Brașov

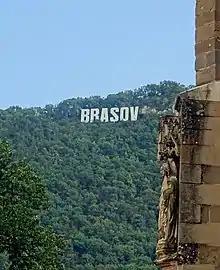
One of the statues of Biserica Neagră and the BRAȘOV sign on the Tâmpa Mountain

Temperatures from May to September fluctuate around . Brașov benefits from a winter tourism season centred on winter sports and other activities. Poiana Brașov is the most popular Romanian ski resort and an important tourist centre preferred by many tourists from other European states.